Shade's Children

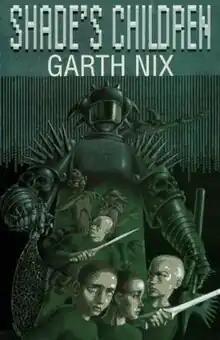
Cover of the hardback, first edition

Shade's Children is a young adult science fiction novel by Garth Nix. It was first published in Australia in 1997 by HarperCollins.